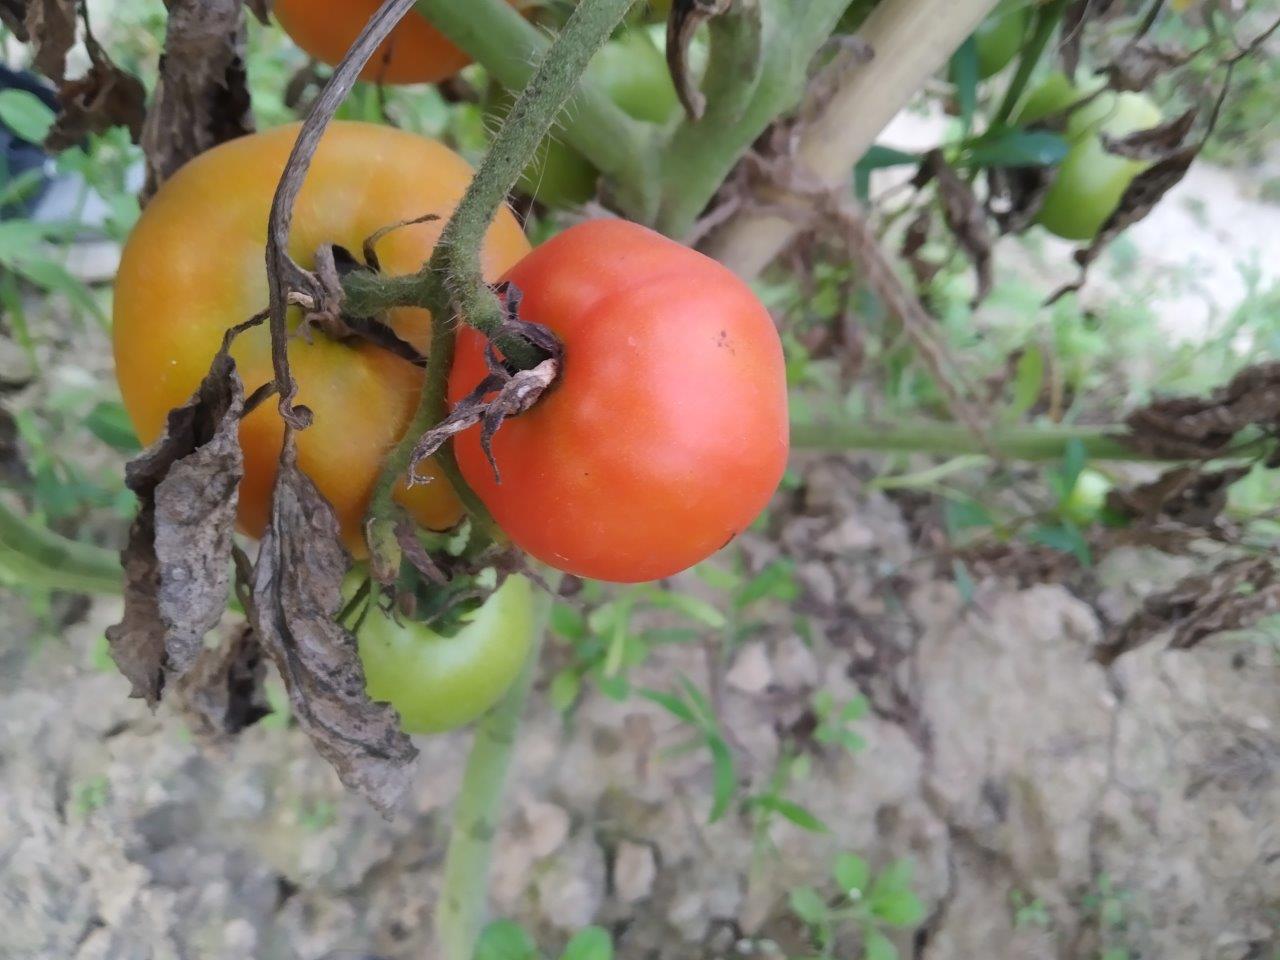
Maturity: Mature